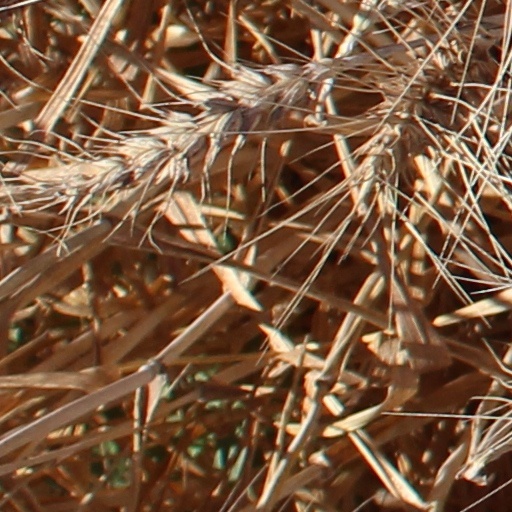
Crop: wheat